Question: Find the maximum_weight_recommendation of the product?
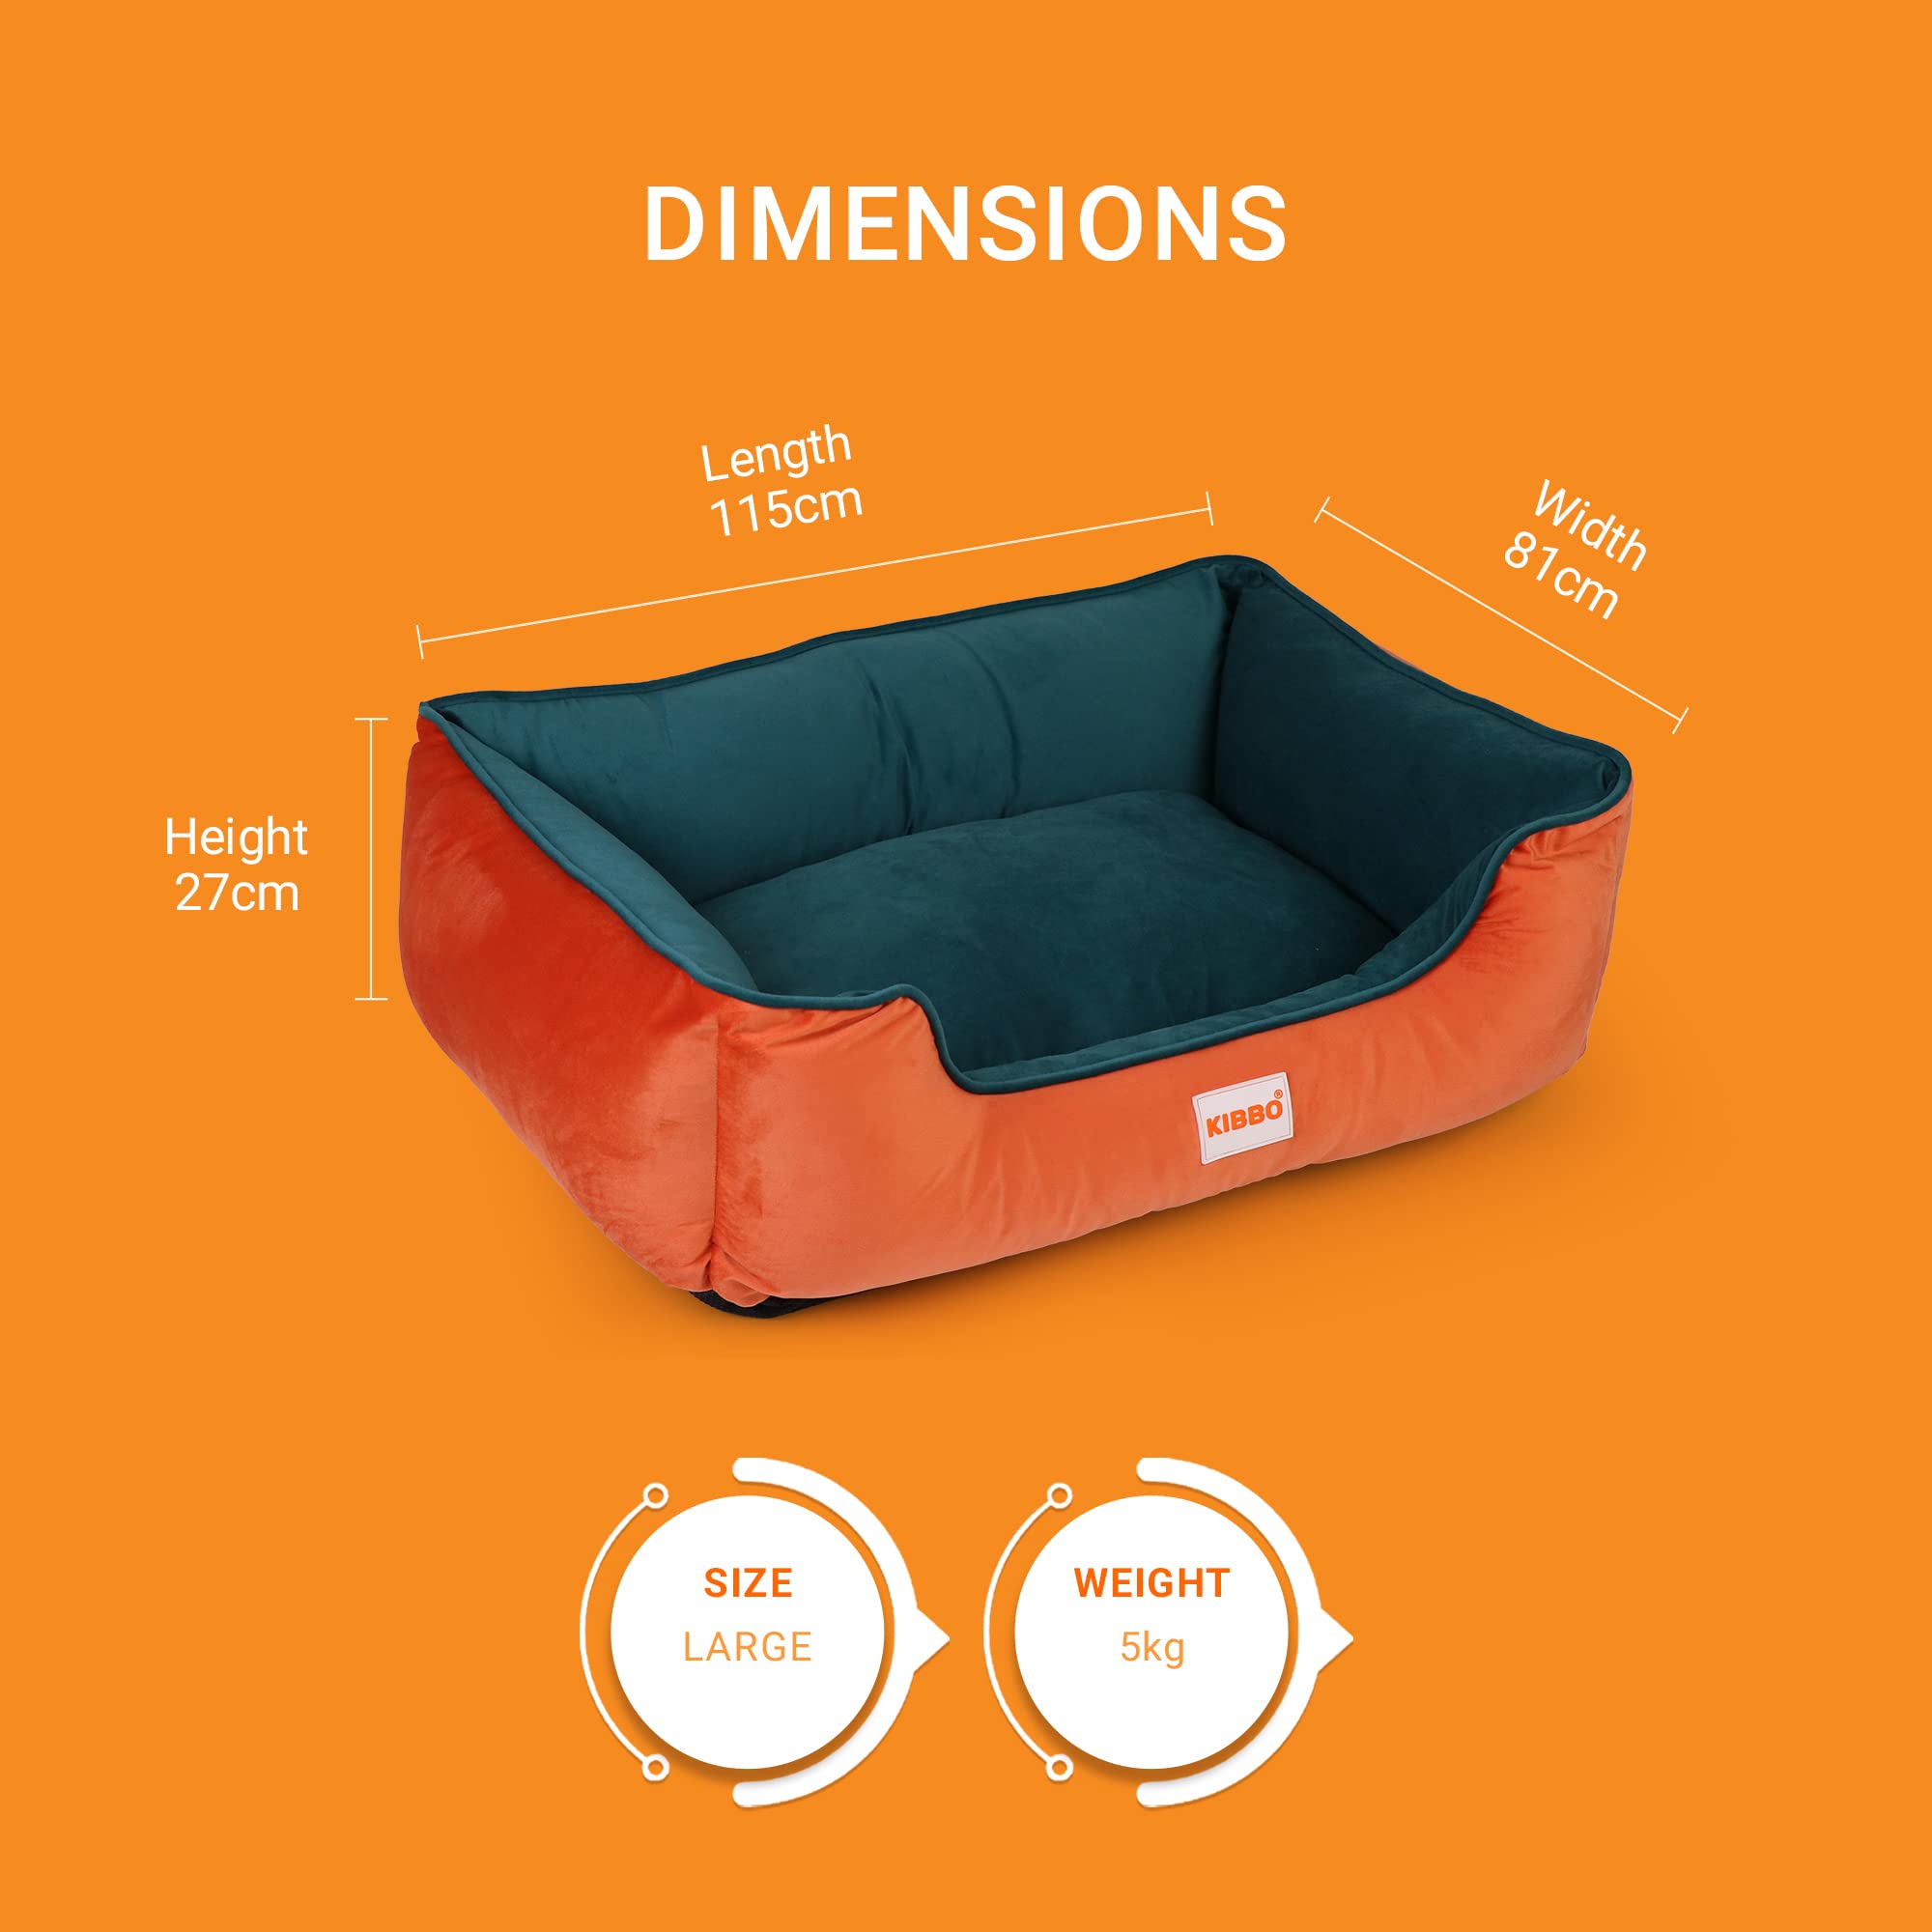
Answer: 5 kilogram